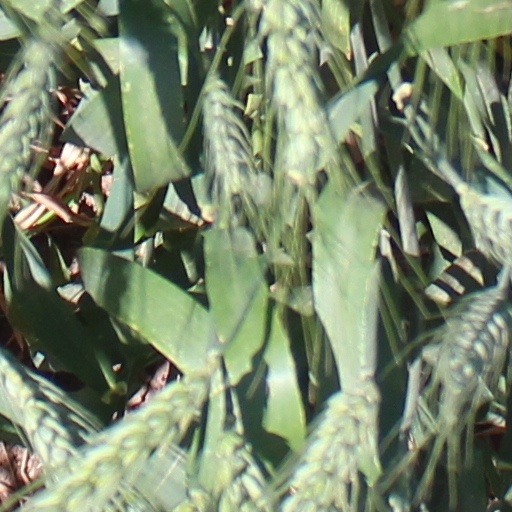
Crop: wheat